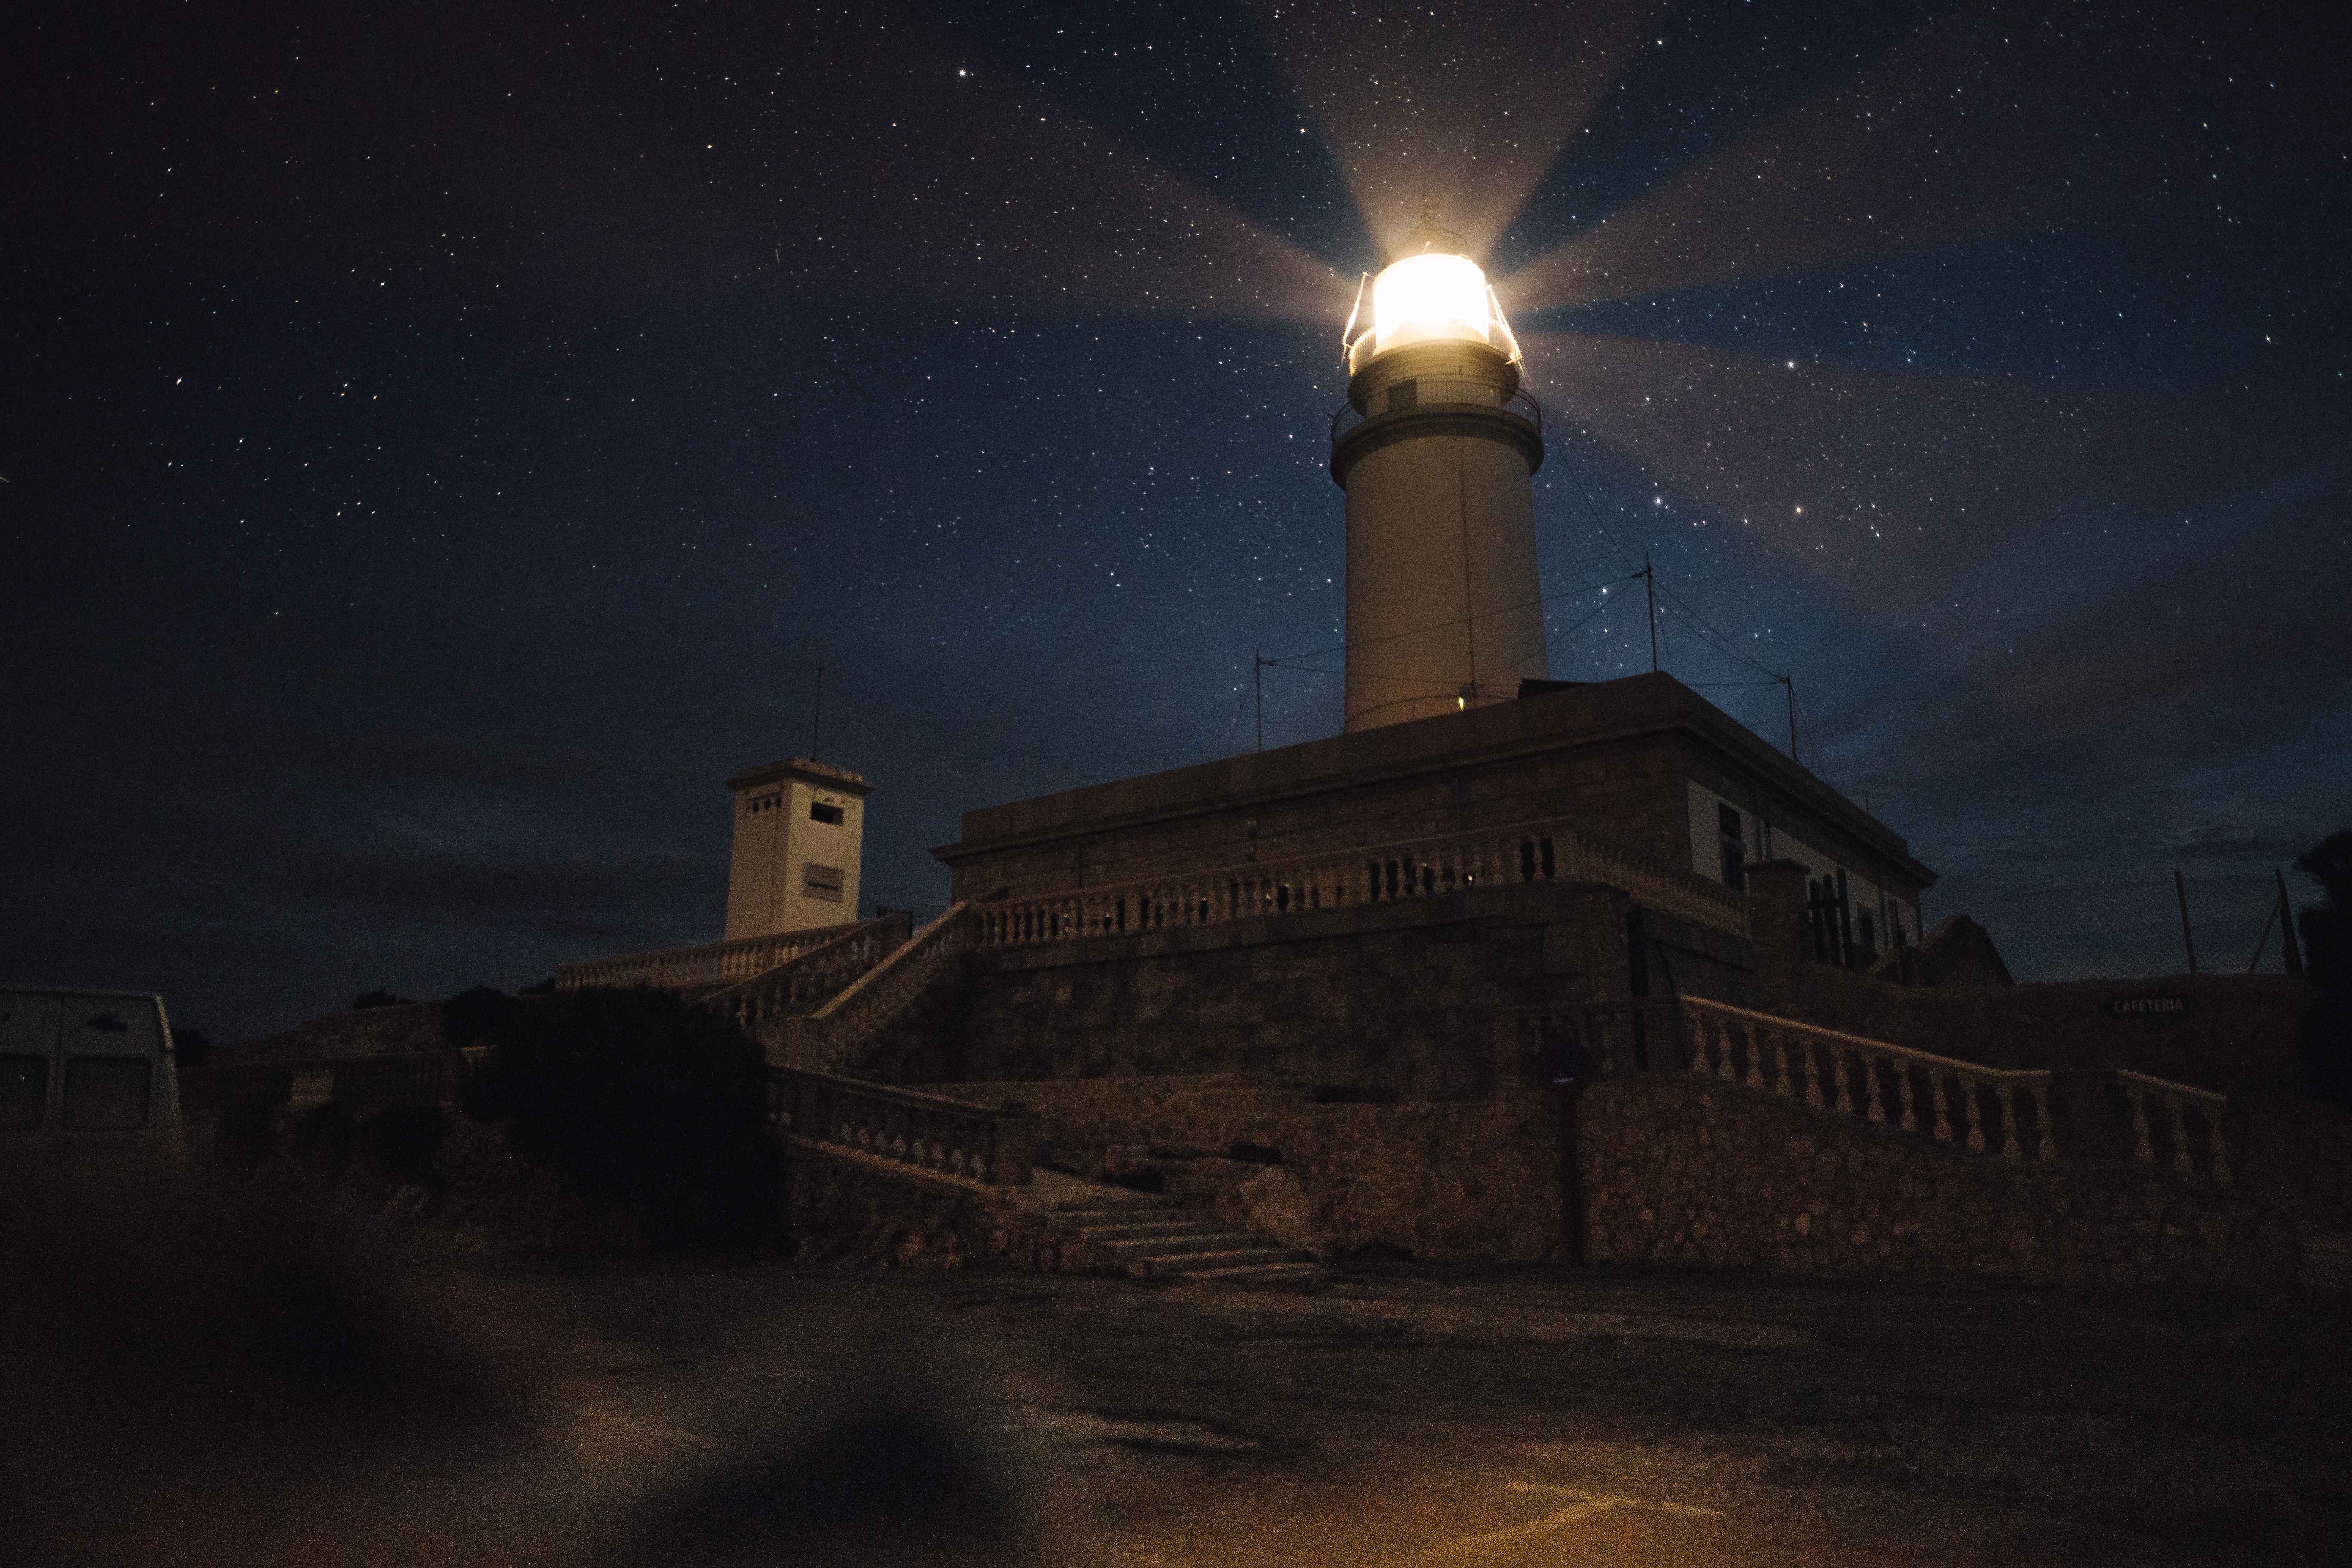
light, sky, night, star, dawn, atmosphere, dusk, evening, tower, darkness, street light, moonlight, midnight, astronomical object